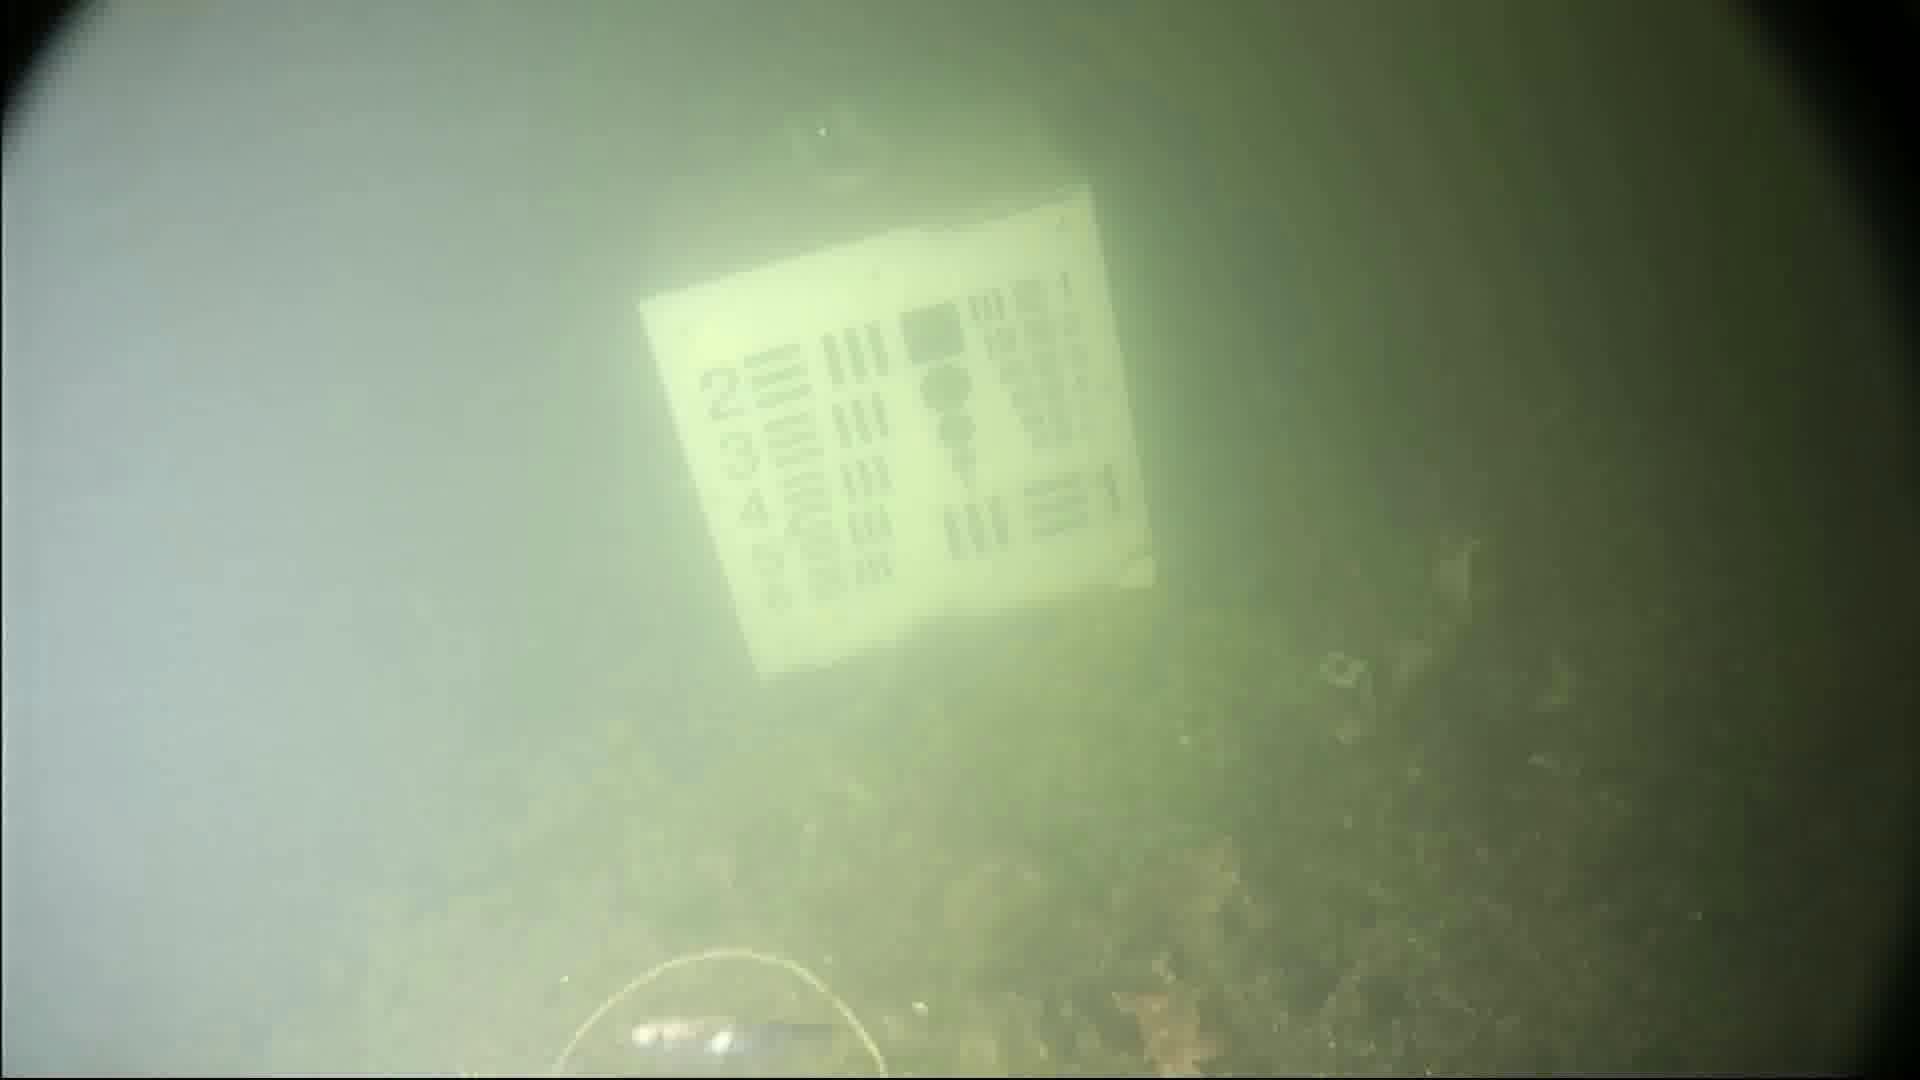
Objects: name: small_fish
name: starfish